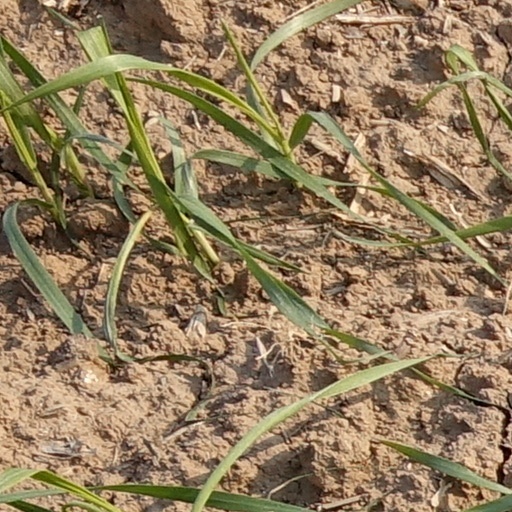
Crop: wheat